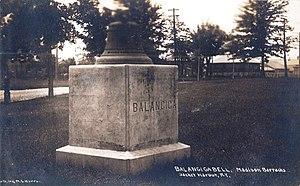
Les cloches de Balangiga sont trois cloches, prises par l'armée américaine, à l'église de San Lorenzo de Martir, à Balangiga, sur l'île de Samar aux Philippines, en tant que trophées de guerre, après des représailles, lors du massacre de Balangiga, en 1901, pendant la guerre américano-philippine. L'une de celles-ci était en possession du 9ᵉ régiment d'infanterie, au Camp Red Cloud, leur base en Corée du Sud, tandis que les deux autres étaient sur une ancienne base du 11ᵉ régiment d'infanterie, actuellement la base aérienne F. E. Warren de Cheyenne, dans le Wyoming aux États-Unis.